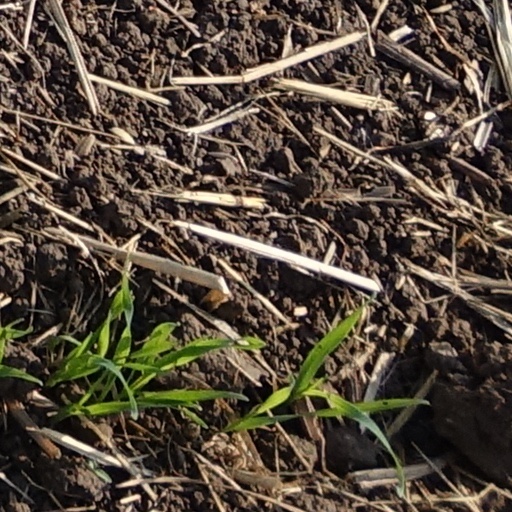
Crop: wheat